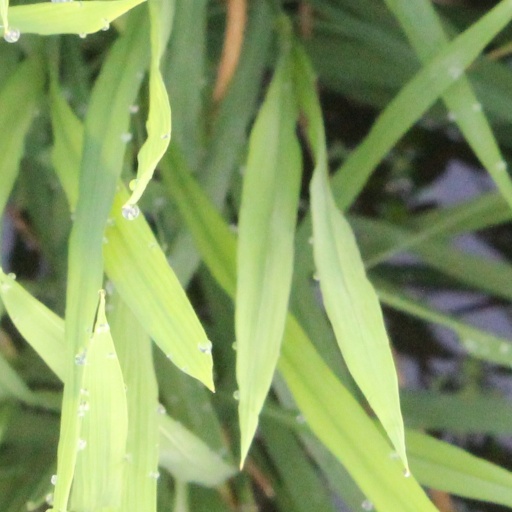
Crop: rice